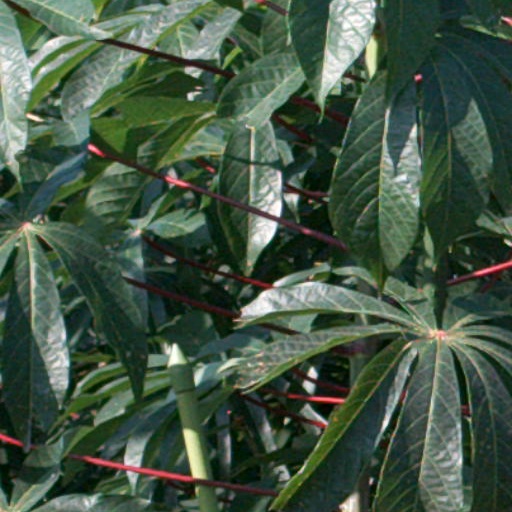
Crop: cassava